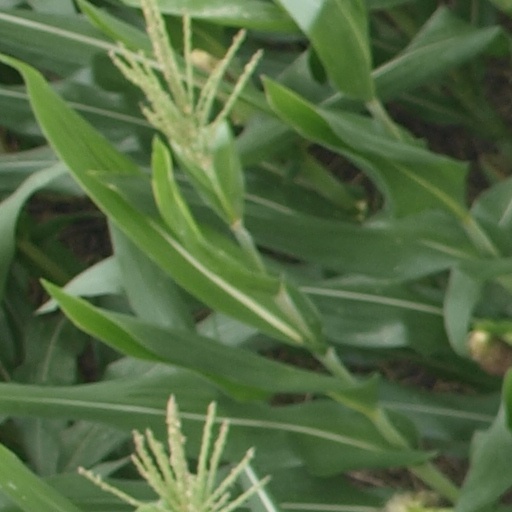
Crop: maize; corn